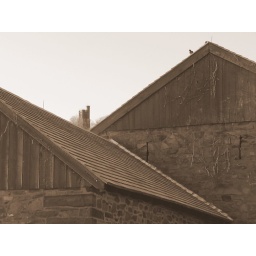
Bowman's Tower seen just over the roof of the barn on the Thompson-Neely House property